Chevrolet C/K (third generation)

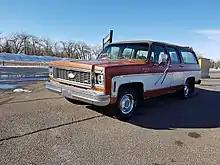
1974 Chevrolet Suburban C10 Cheyenne Super

In response to the introduction of the Ford F-150, the Chevrolet "Big 10" high-GVWR -ton was introduced for 1976.